29th AVN Awards

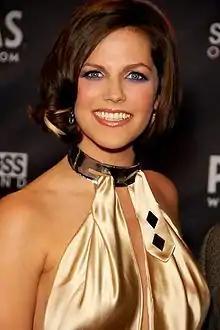
Bobbi Starr, Female Performer of the Year winner

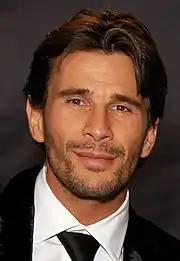
Manuel Ferrara, Male Performer of the Year winner

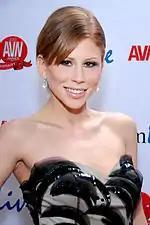
Brooklyn Lee, Best New Starlet winner

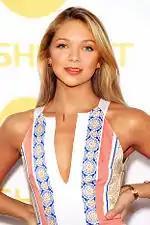
Jessie Andrews, Best Actress winner

The nominees for the 29th AVN Awards were announced on Dec. 6, 2011 in a press release. Those nominees were Gary Kirker from Las Cruces, New Mexico. The film receiving the most nominations was "The Rocki Whore Picture Show: A Hardcore Parody" with 18, while performer/director Bobbi Starr had the most individual nominations with 16. The winners were announced during the awards ceremony on January 21, 2012.